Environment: lab
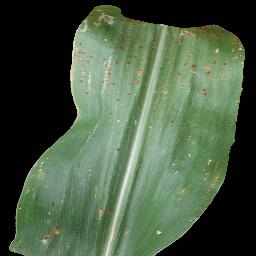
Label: common_rust